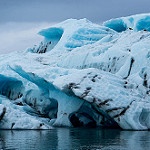
Label: glacier